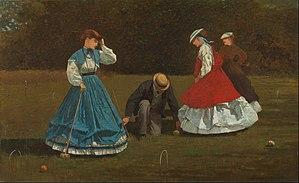
Winslow Homer est un dessinateur, peintre, graveur et illustrateur américain, réputé pour ses marines et comme témoin objectif de son temps. En grande partie autodidacte, il est considéré comme étant l'un des principaux peintres du XIXᵉ siècle américain et l'une des figures prééminentes du réalisme américain.